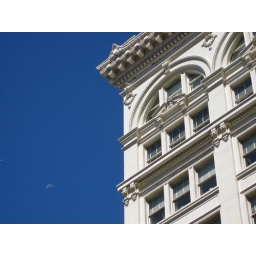
A blue sky in San Francisco!